Bryan Singer

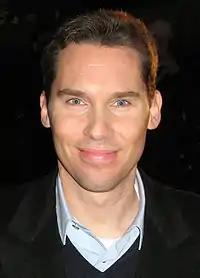
Singer at the premiere of "Valkyrie" in 2009

In August 2009, Universal Pictures announced that Singer would direct and produce a big screen reimagining of the "Battlestar Galactica" television series of the late-1970s, which would not draw any material from the Syfy Channel reimagined series. On September 10, 2009, it was announced NBC has partnered with Singer and Bryan Fuller to adapt Augusten Burroughs's "Sellevision" into a series about a fictional home shopping network, according to "The Hollywood Reporter". Neither project was ultimately produced.